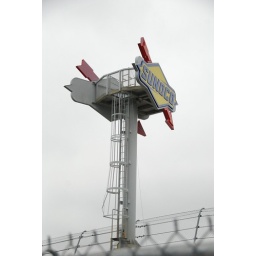
Sunoco sign &amp;amp; tower above Turn 2 of the track.